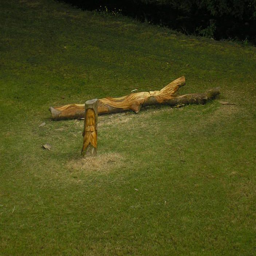
done on site , this client wanted to use a tree that had been felled .